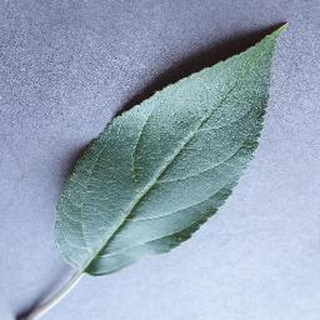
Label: healthy_apple